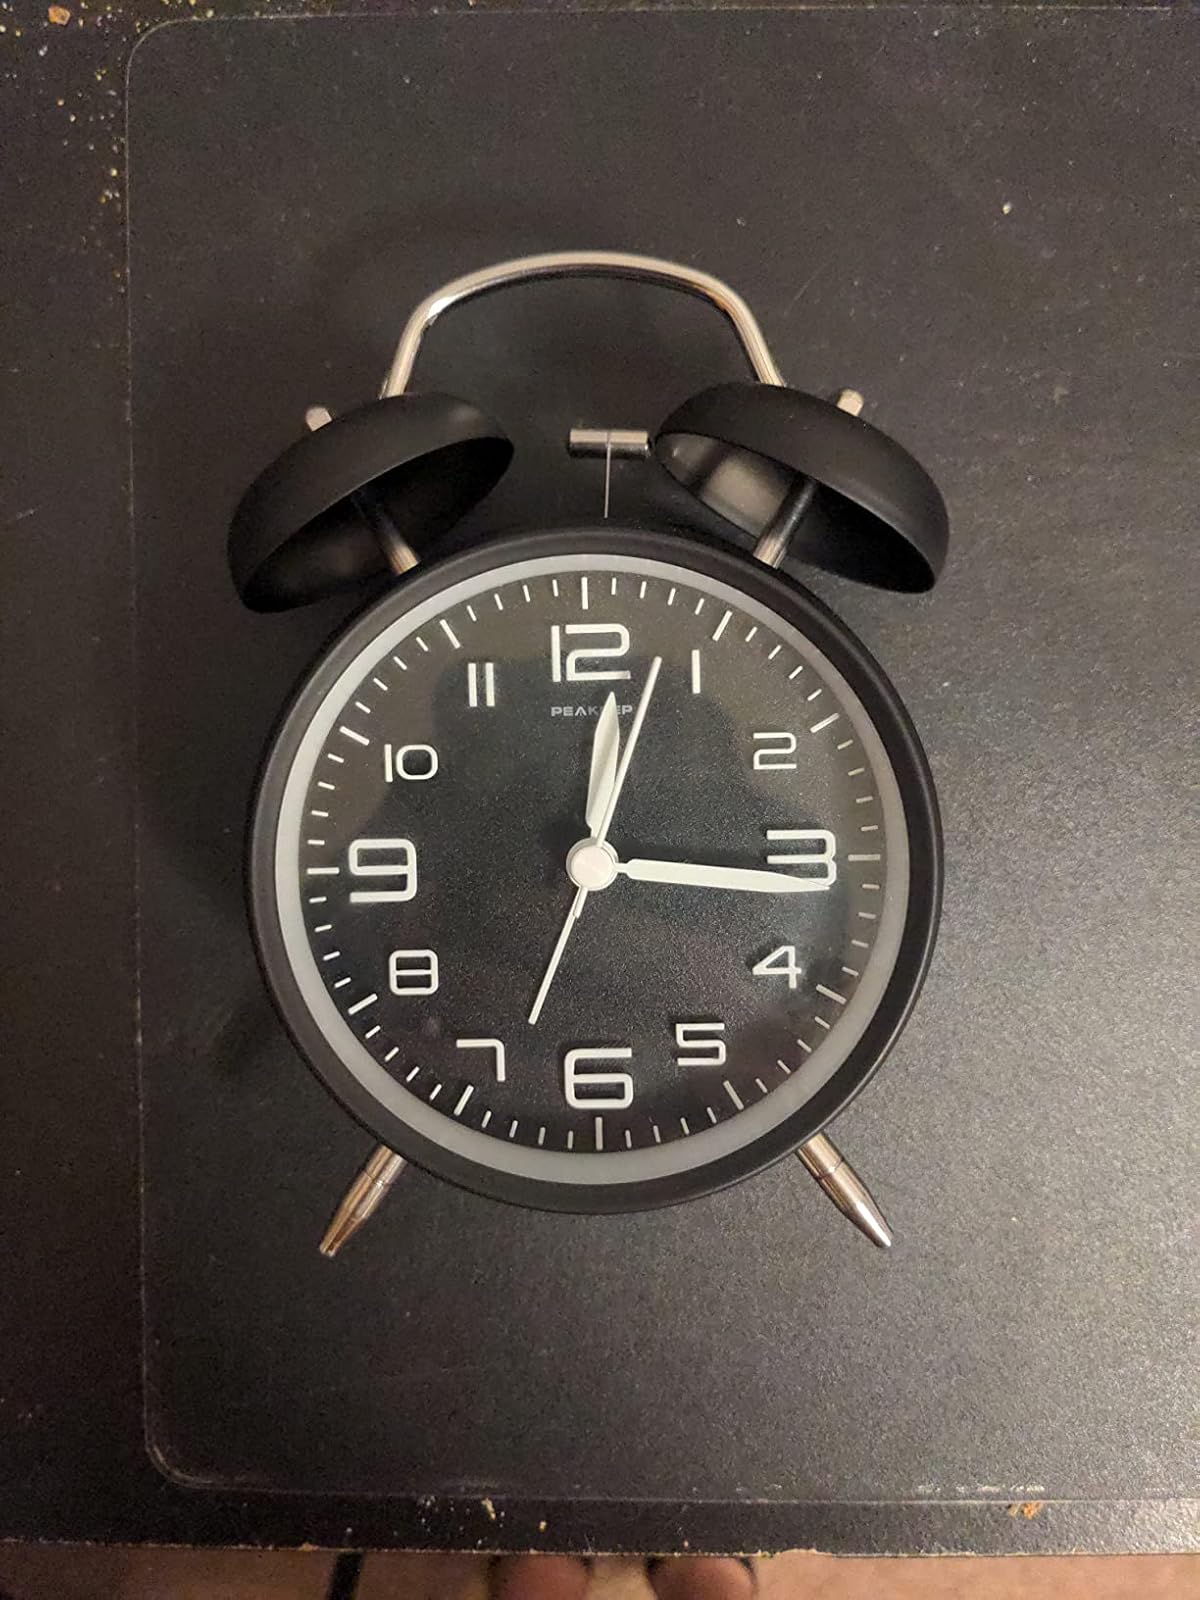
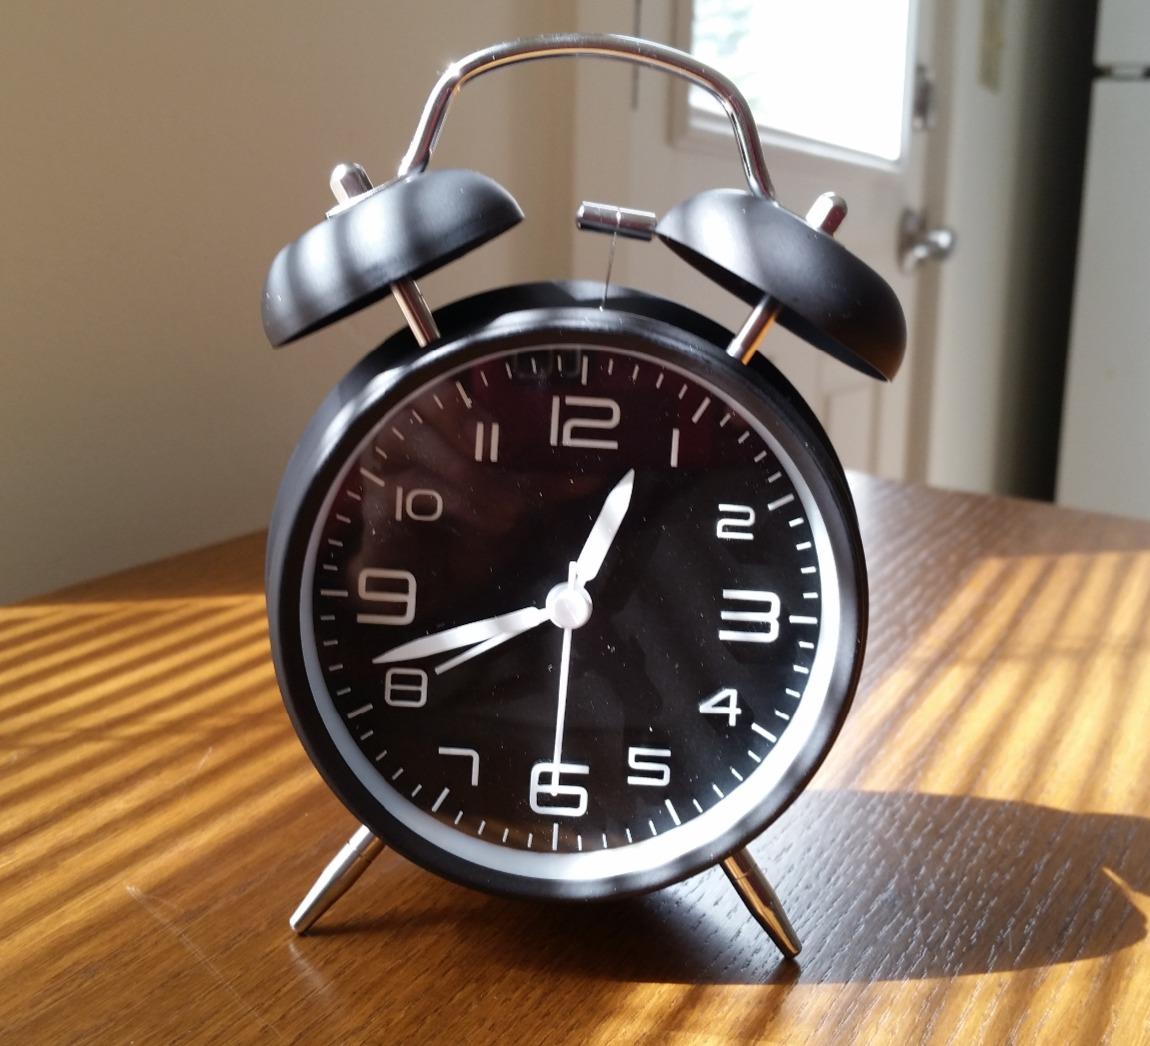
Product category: clock
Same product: yes